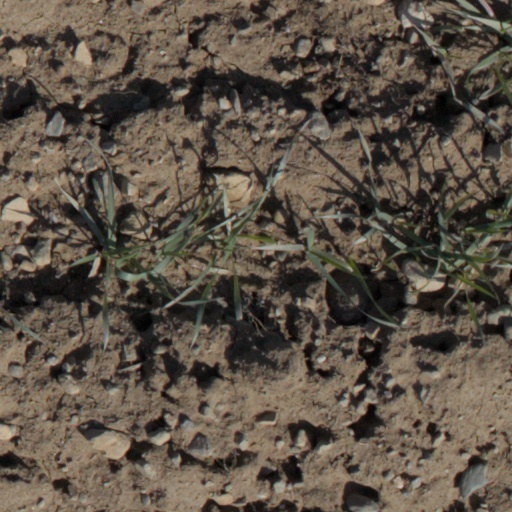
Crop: wheat